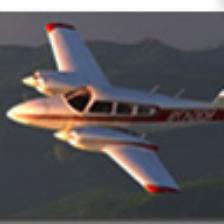
Label: NonHuman